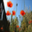
Label: poppy